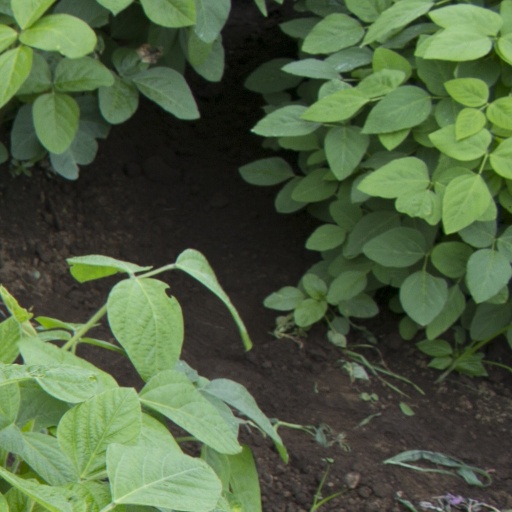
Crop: soybean